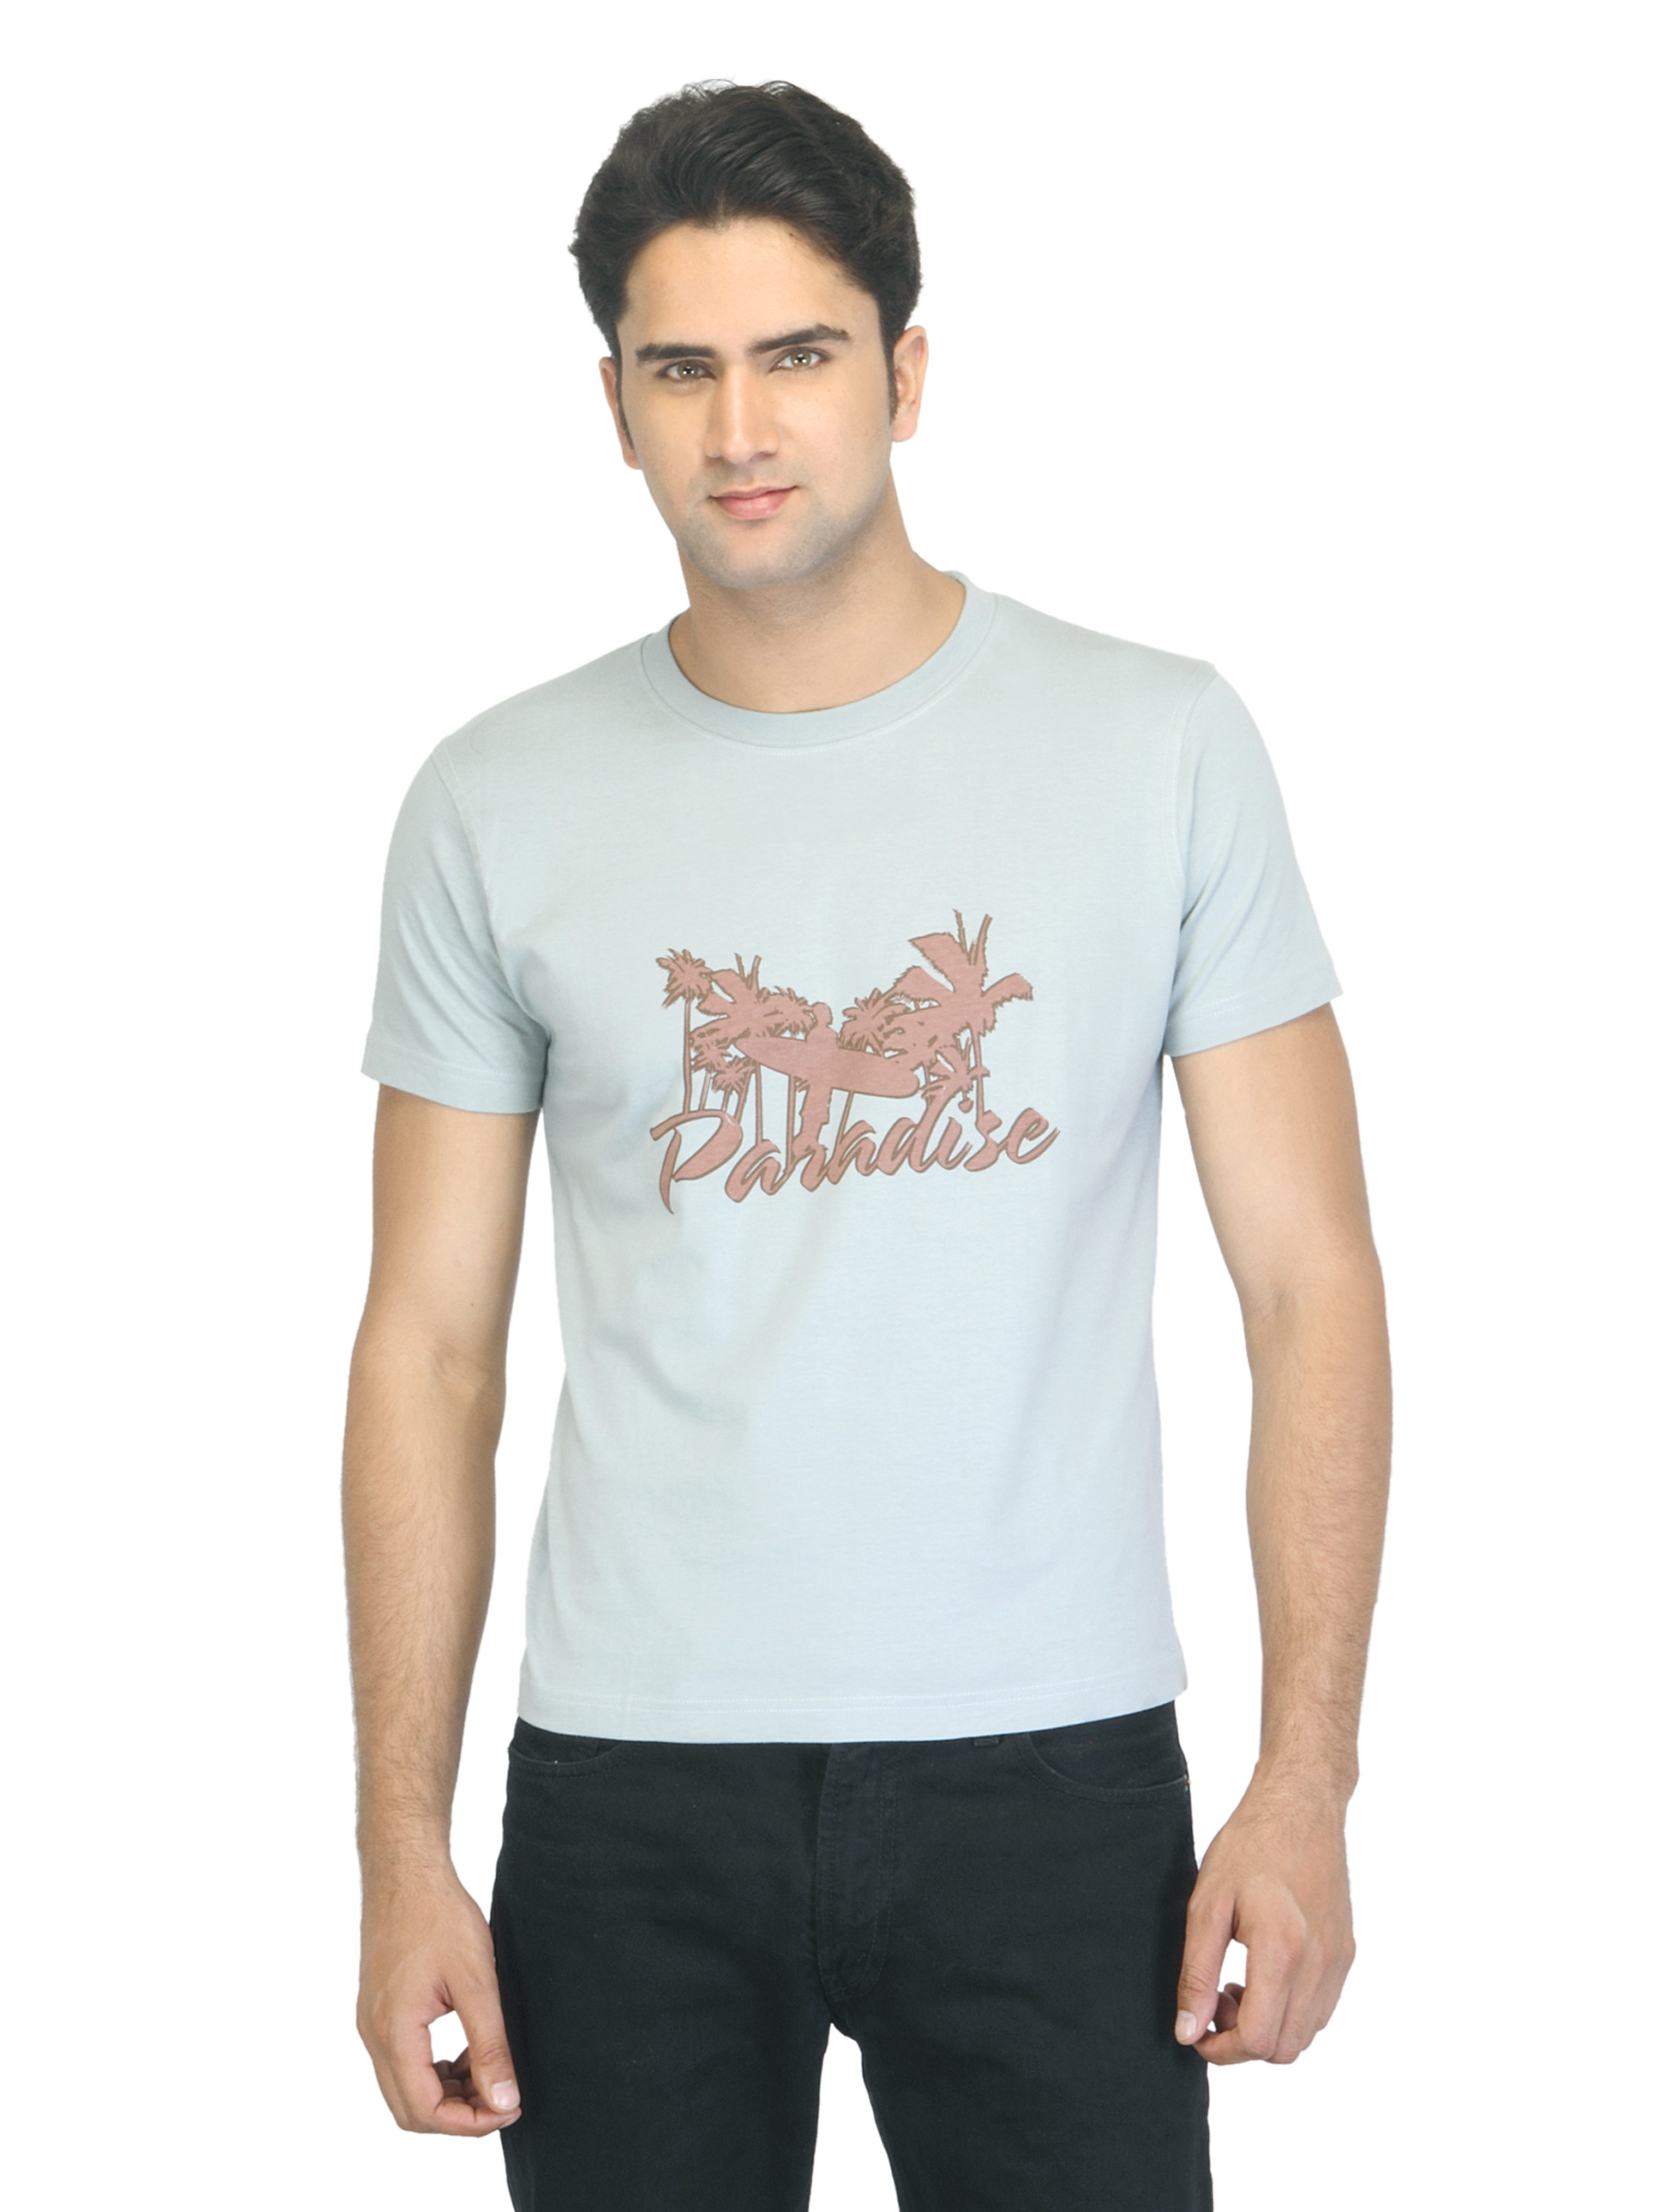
Myntra Men Paradise Teal T-shirt
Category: Apparel / Topwear / Tshirts
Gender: Men
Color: Teal
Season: Summer 2012
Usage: Casual